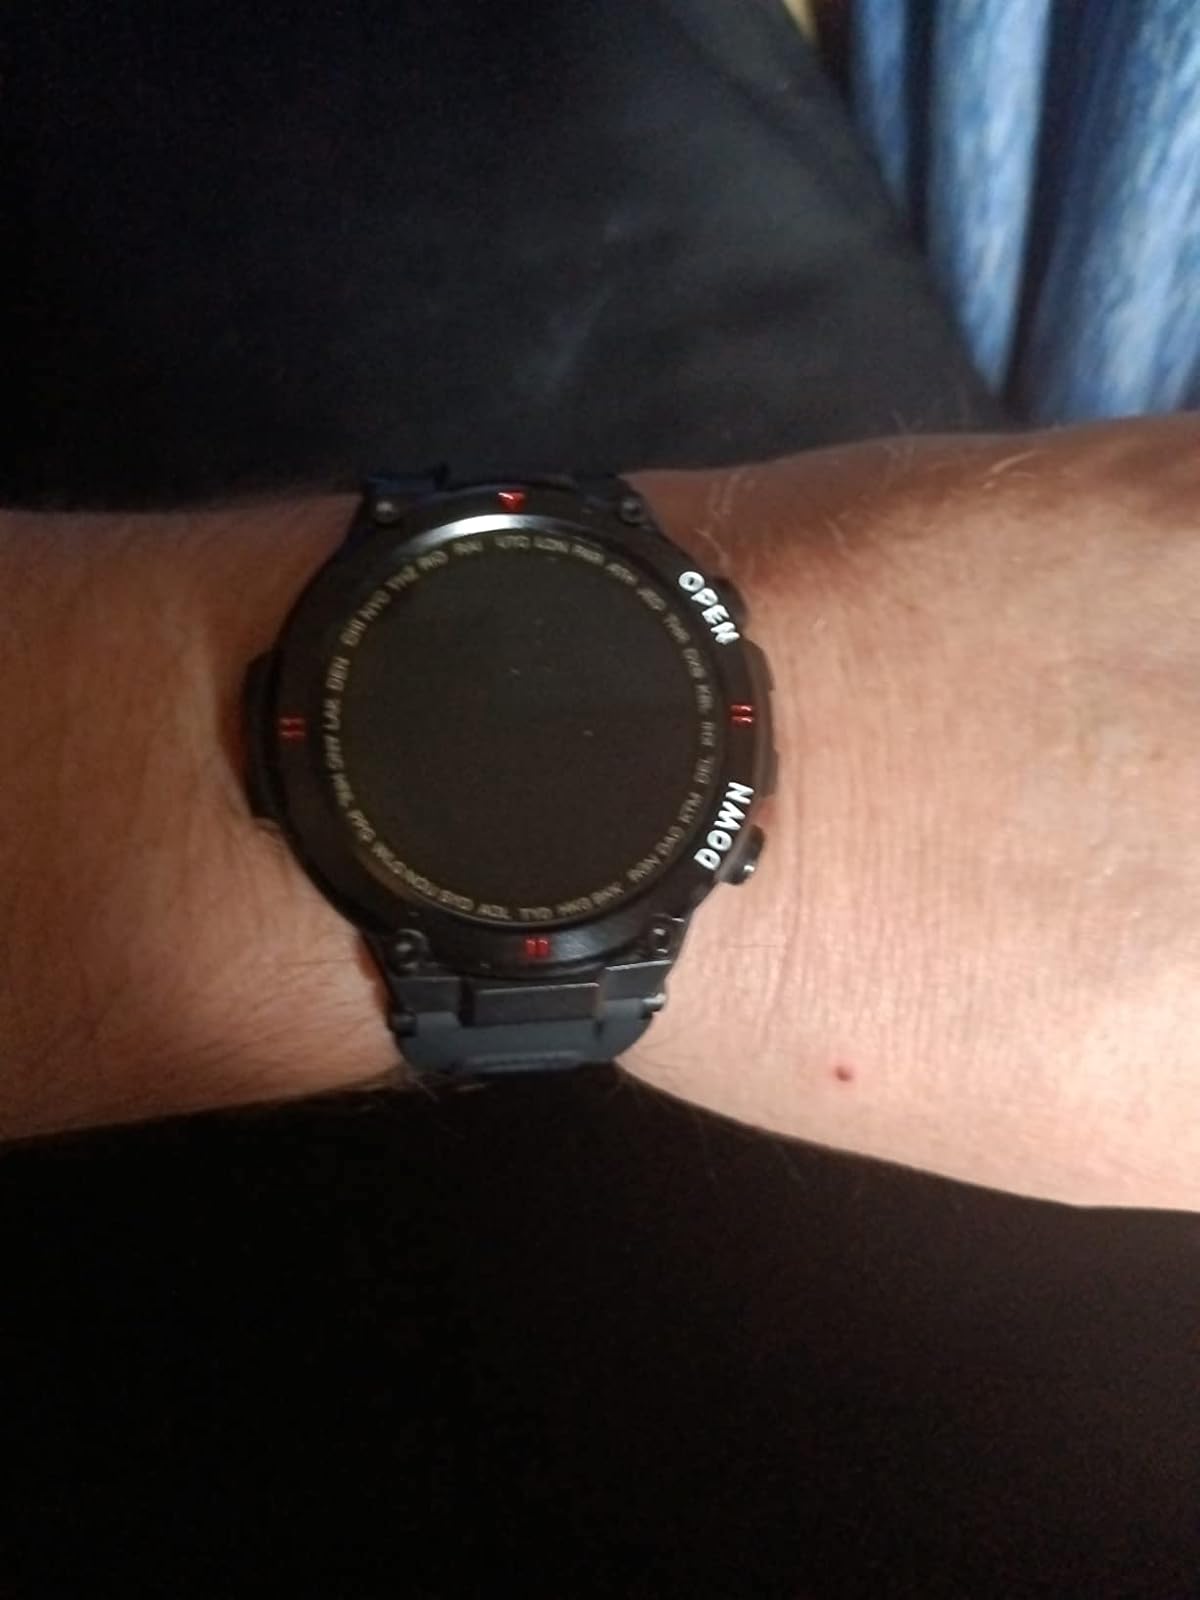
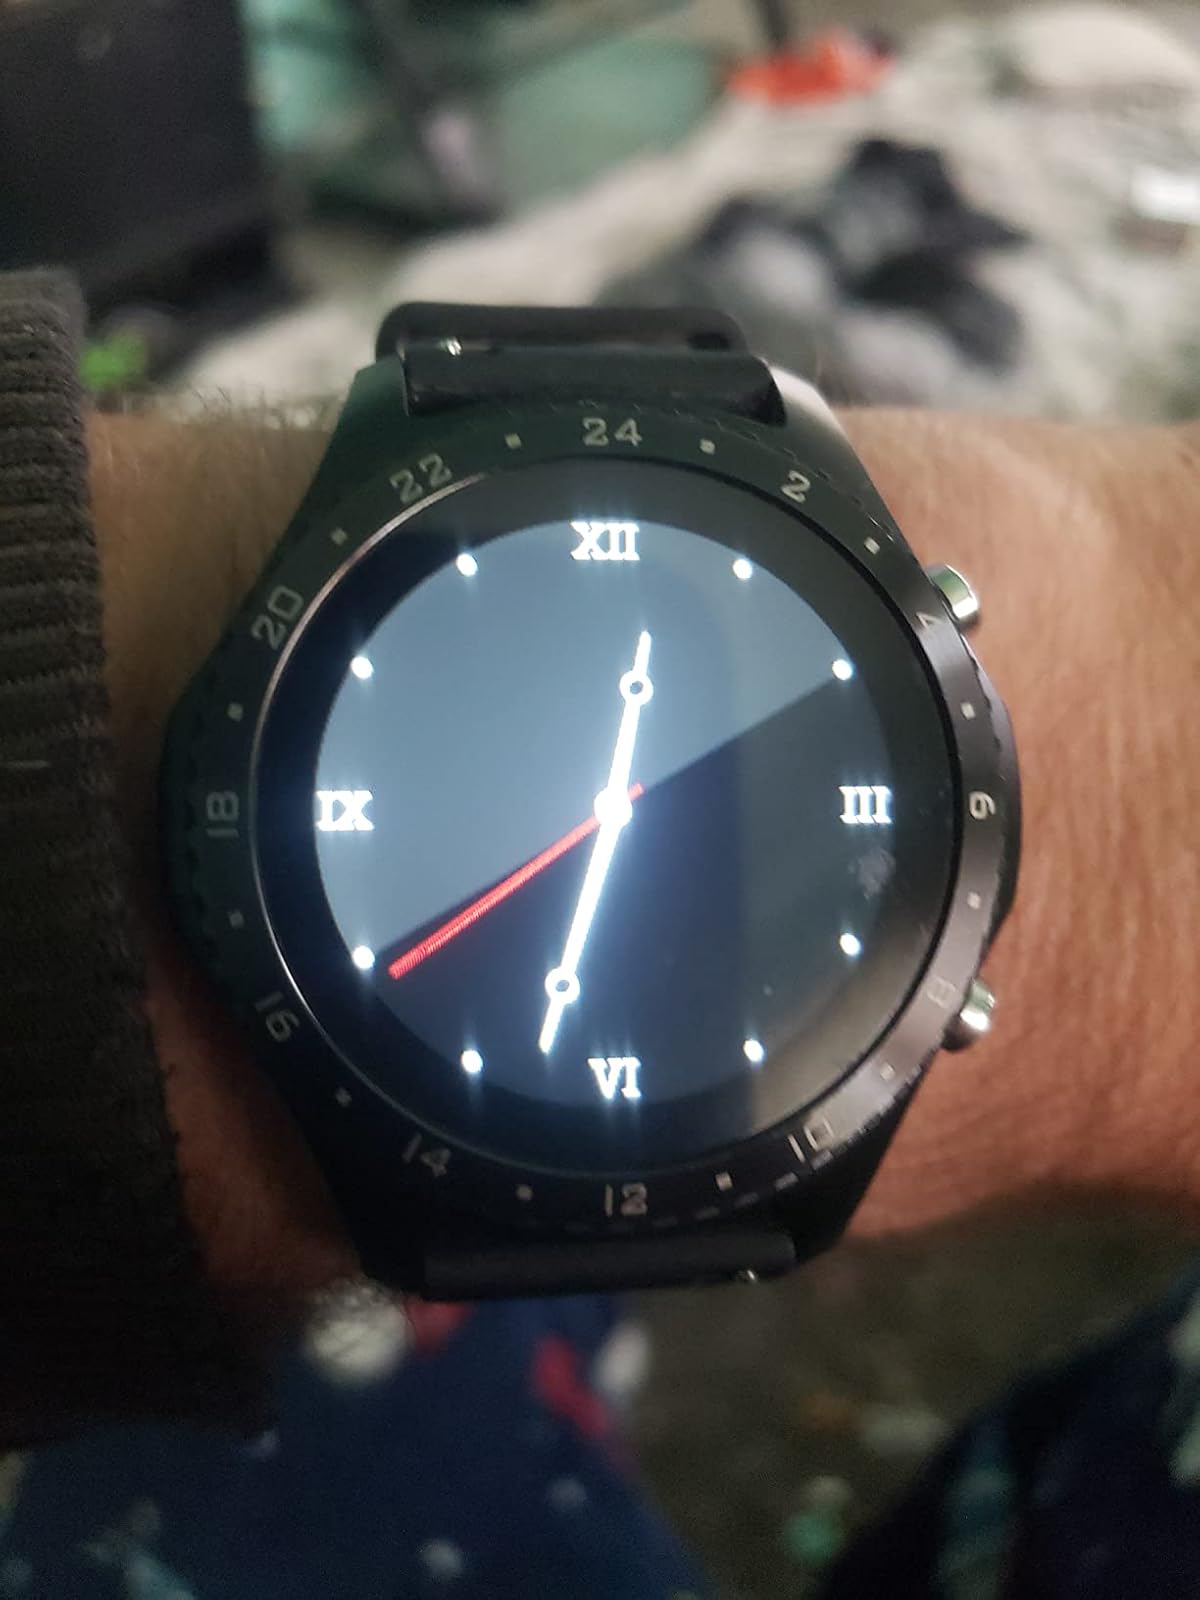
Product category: smartwatch
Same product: no